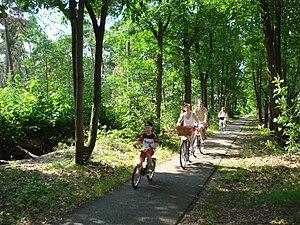
Langenboom est une localité de la commune néerlandaise de Mill en Sint Hubert de la province du Brabant-Septentrional, située au nord-est de la région naturelle du Peel. Le 1ᵉʳ janvier 2006, le village compte 2282 habitants.